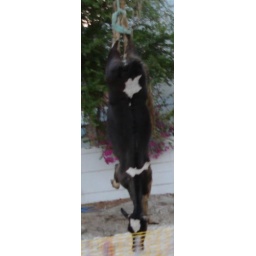
this was in jumeirah road after palm strip i saw a crane lifting this dead cow loool